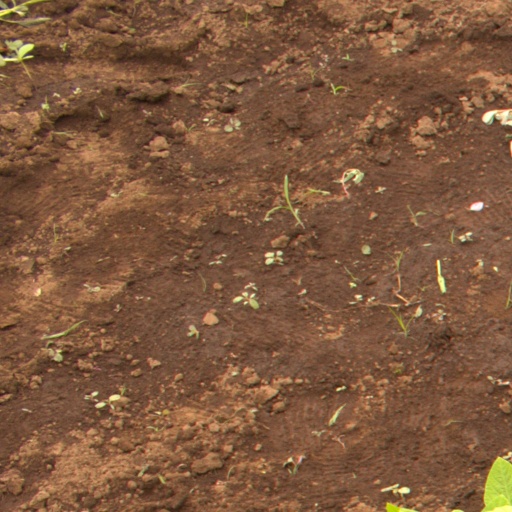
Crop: soybean